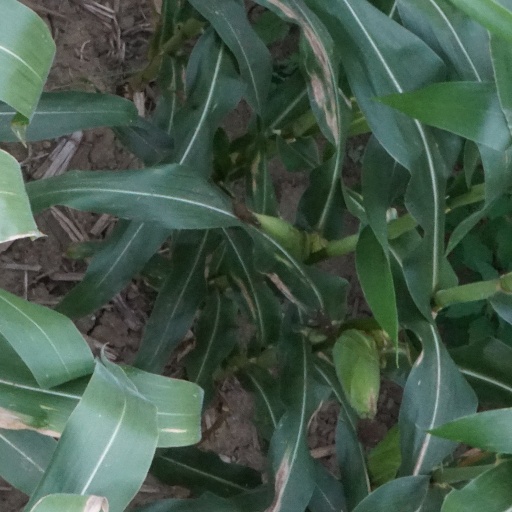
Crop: maize; corn